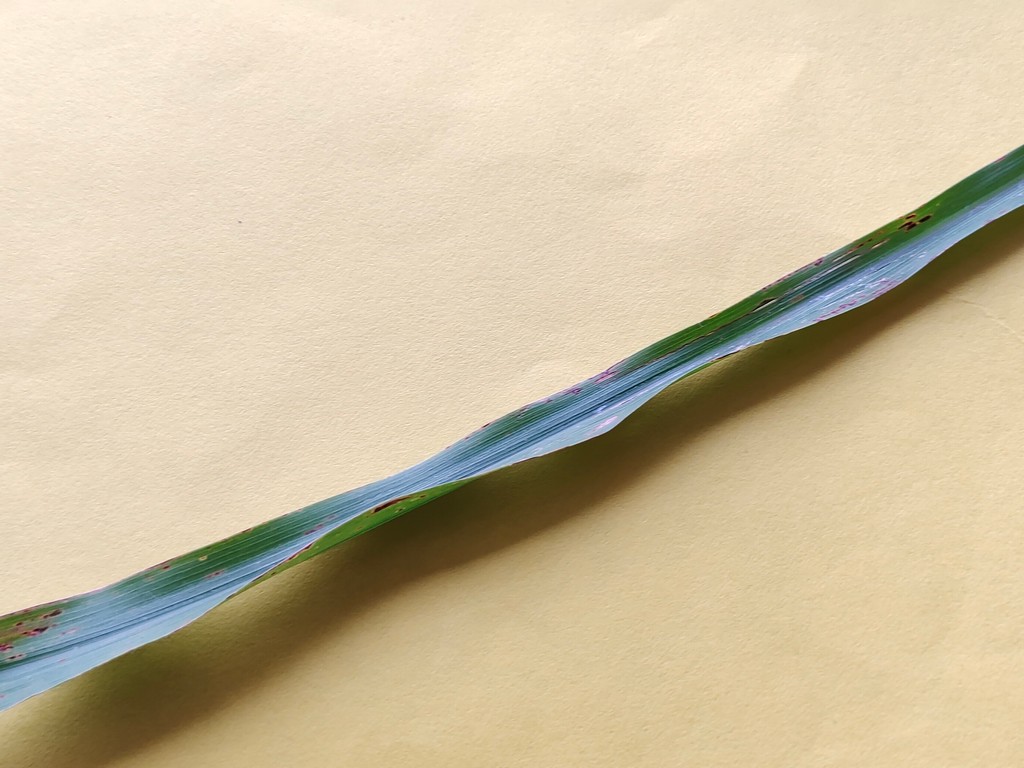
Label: Unhealthy